Black Forest

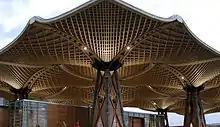
Trunks of White Fir from Gersbach hold up the largest unsupported wooden roof in the world at Expo 2000.

Mining developed in the Black Forest due to its ore deposits, which were often lode-shaped. The formation of these deposits (Schauinsland Pit: zinc, lead, about 700–1000 g silver/ton of lead; baryte, fluorite, less lead and zinc in the Kinzig valley; BiCoNi ores near Wittichen, uranium discovered in the Krunkelbach valley near Menzenschwand but never officially mined) often used to be linked to the intrusion of Carboniferous granite in the para- and orthogneisses. More recent research has revealed that most of these lode fillings are much younger (Triassic to Tertiary). Economic deposits of other minerals included: fluorite in the Northern Black Forest near Pforzheim, baryte in the central region near Freudenstadt, fluorite along with lead and silver near Wildschapbach, baryte and fluorite in the Rankach valley and near Ohlsbach, in the Southern Black Forest near Todtnau, Wieden and Urberg.